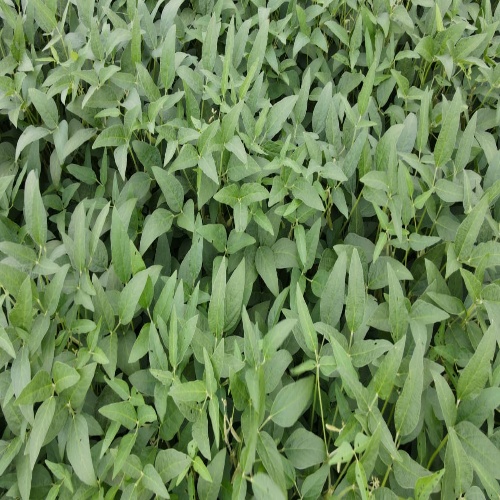
Label: Diabrotica_speciosa